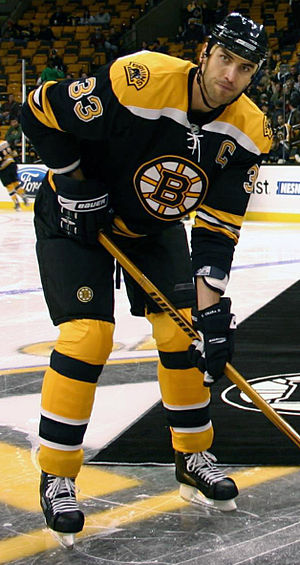
Zdeno Chára
Zdeno Chára i kamp for Boston Bruins.
Zdeno Chára er en professionel slovakisk ishockeyspiller hvis foretrukne position på isen er back. Chára spiller i NHL for Boston Bruins for hvem han har været kaptajn siden oktober 2006. Med højden 2,06 meter er Chara den højeste spiller nogensinde i NHL. På grund af sin højde har Chára fået en særlig dispensation af NHL til at spille med en stav der er længere end reglerne foreskriver. Chára er den eneste spiller i NHL med en sådan undtagelse.